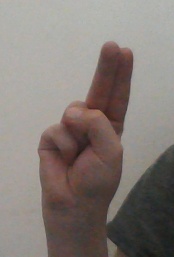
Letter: taa